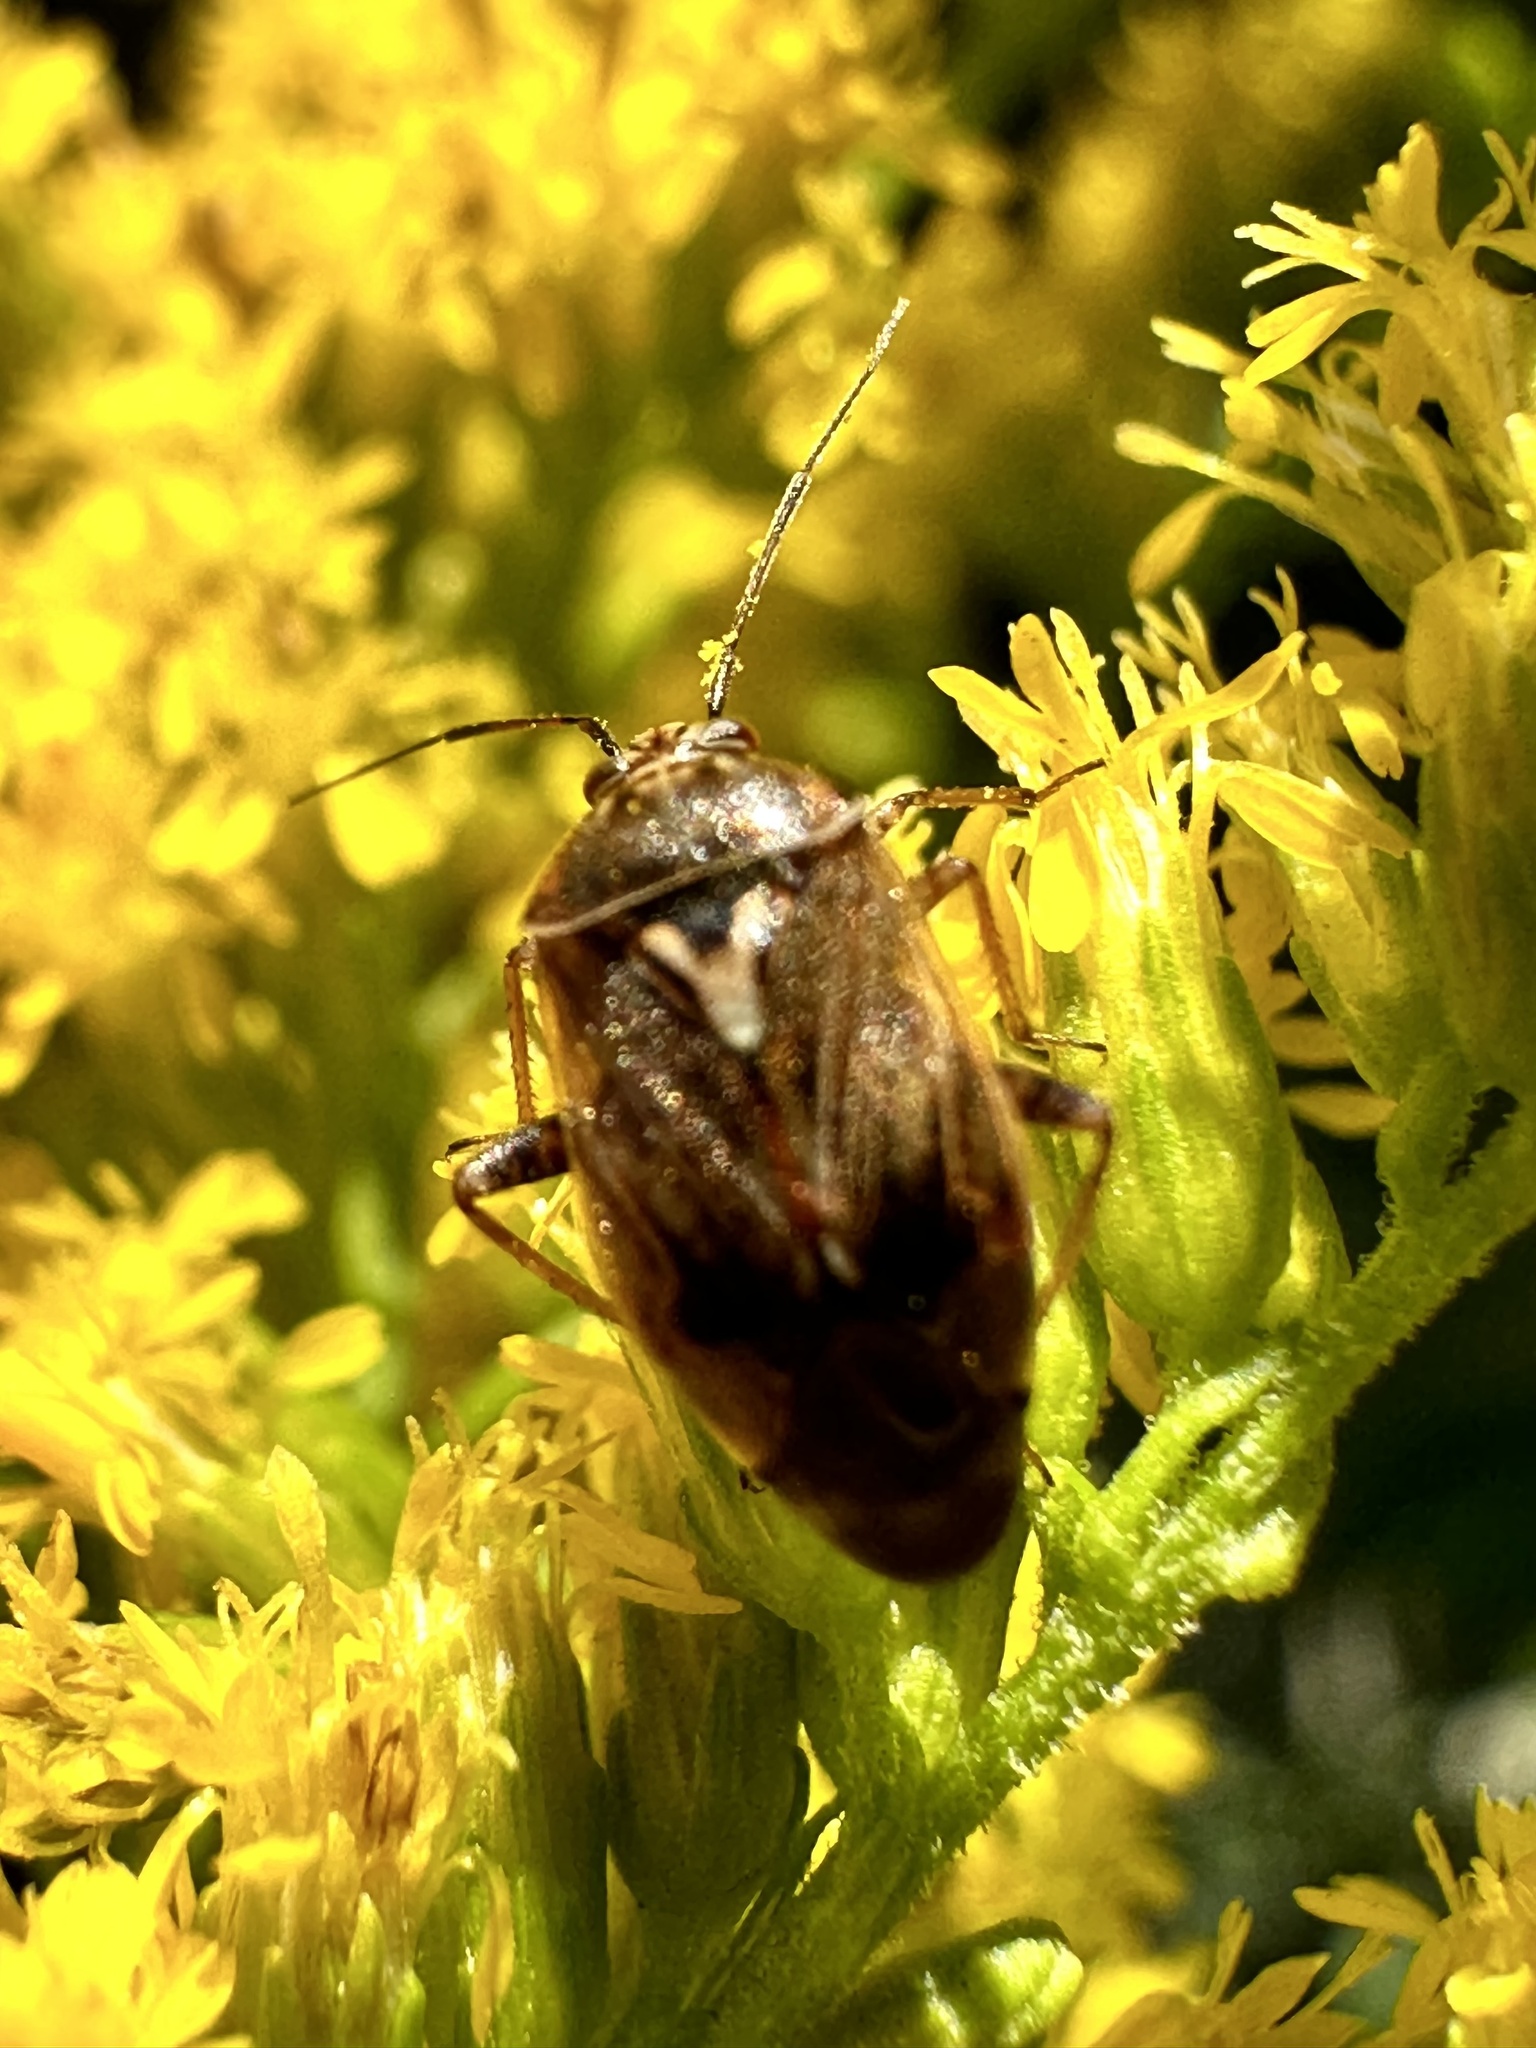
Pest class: lygus_bug